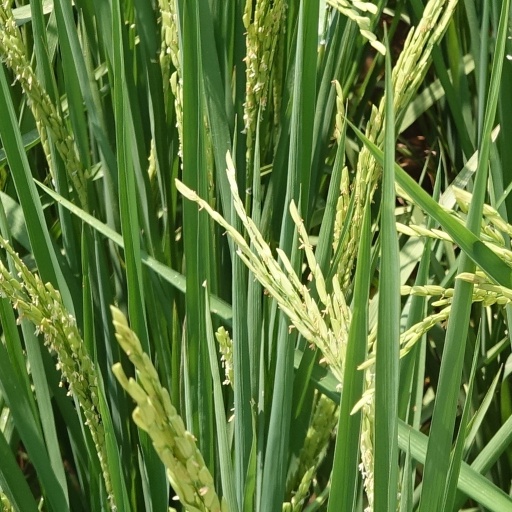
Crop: rice